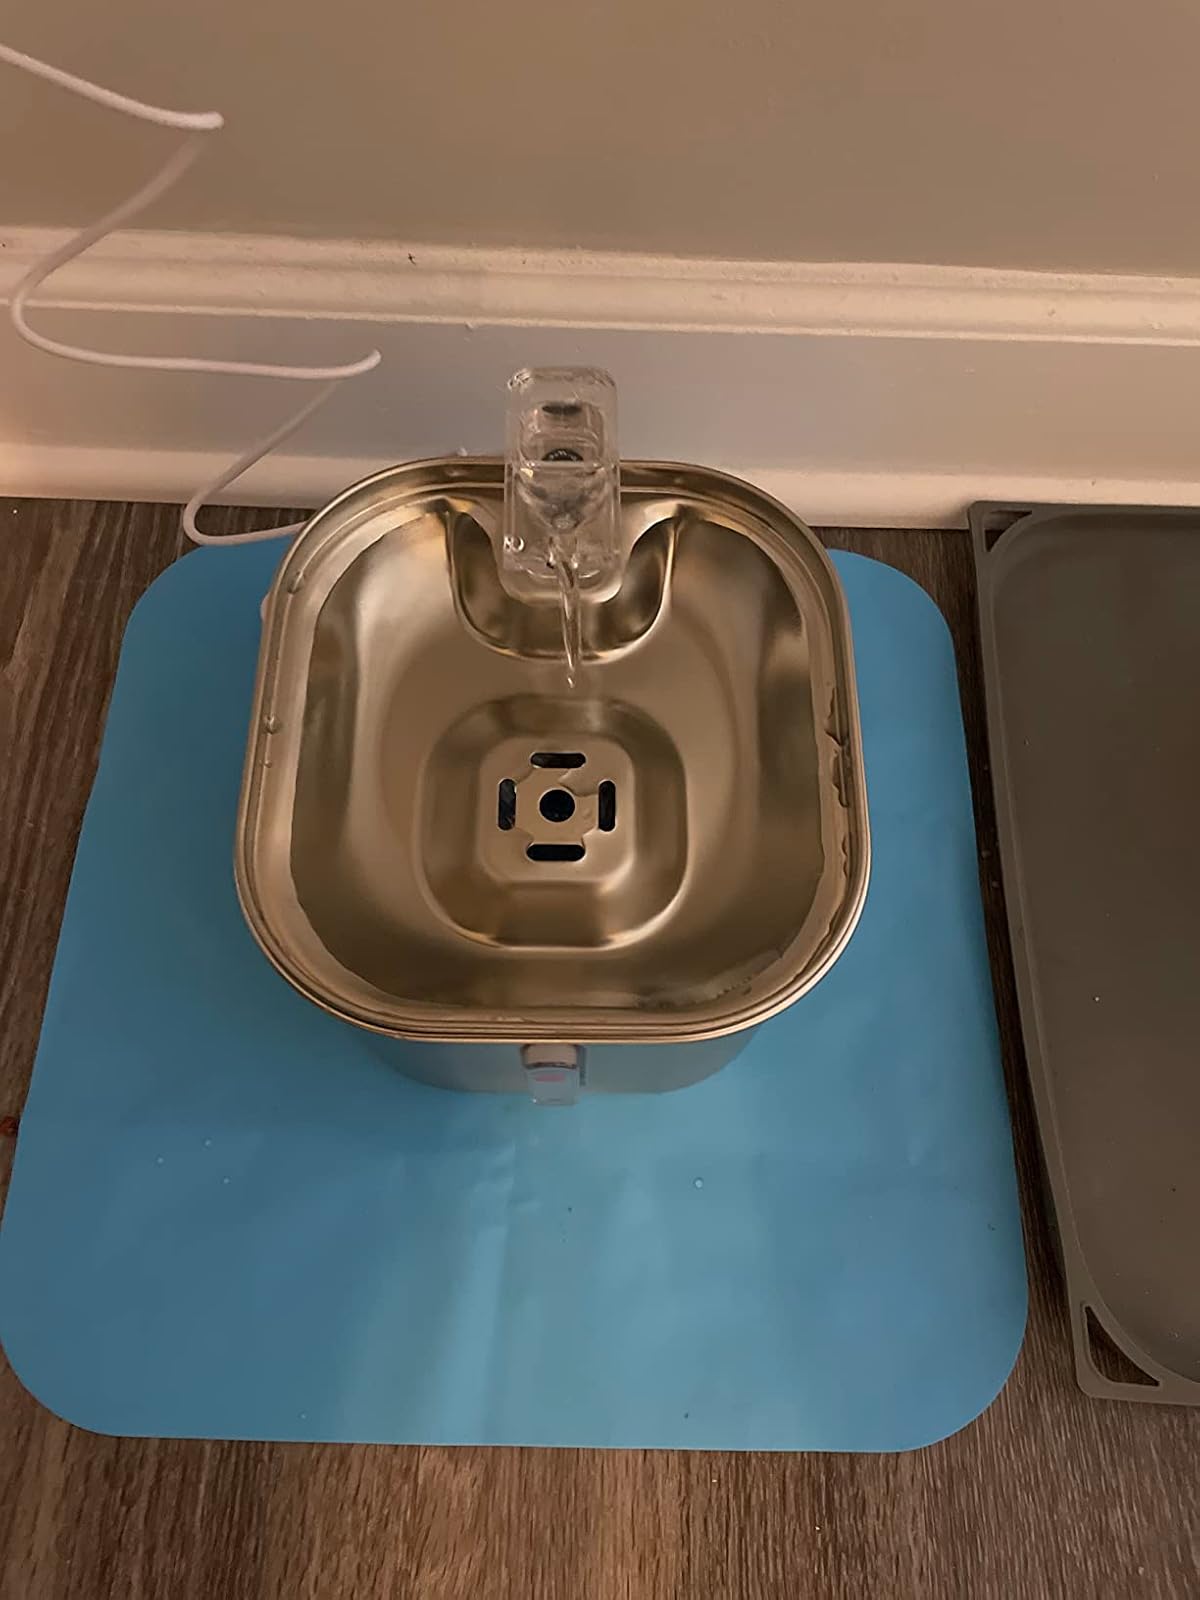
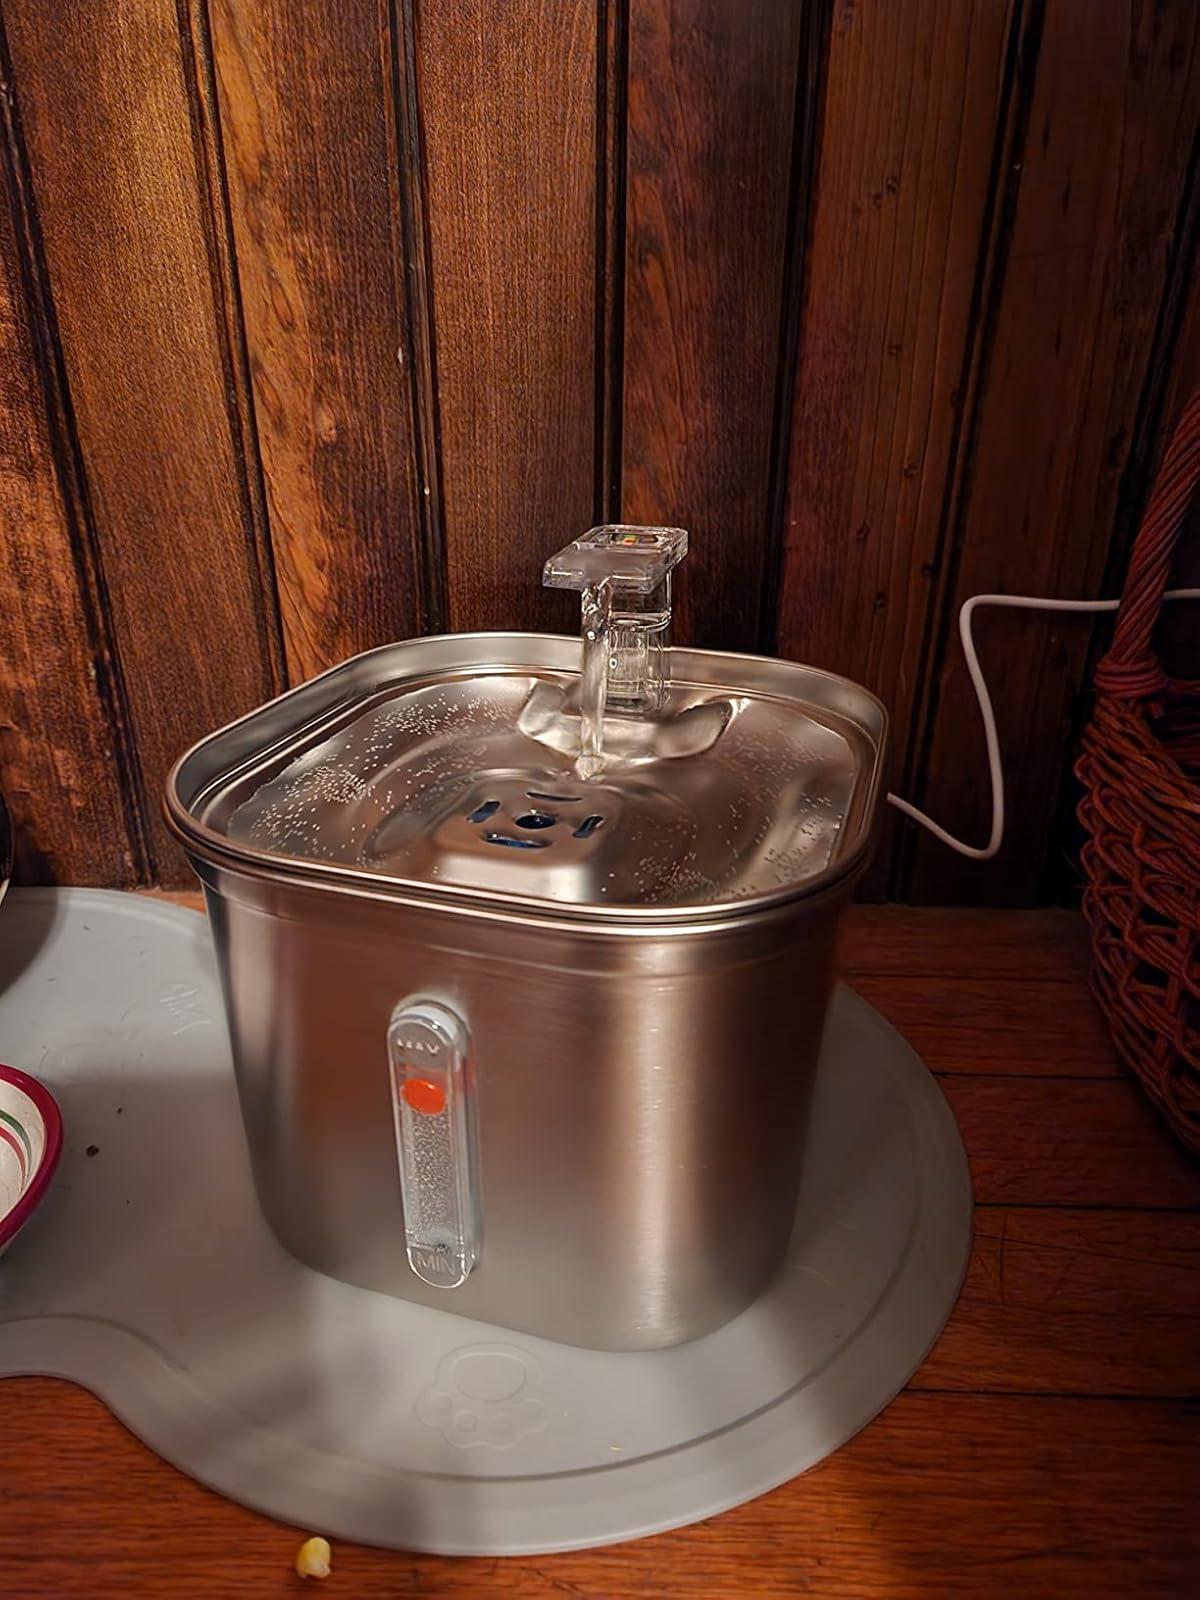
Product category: items_bowl
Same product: yes